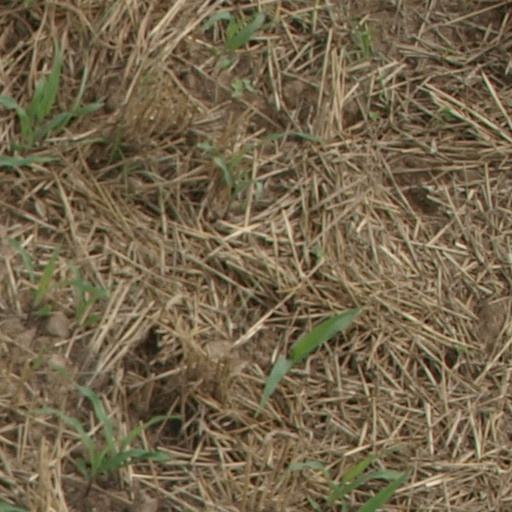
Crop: maize; corn